René Parodi

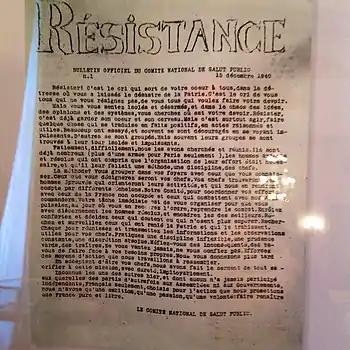
The first issue of the underground newspaper "Résistance", displayed at the Russian ambassador's residence, Paris.

At the end of 1940, he organised a group of resistance fighters to write propaganda and published the underground newspaper "Résistance" {see image). With Christian Pineau, he helped to create the "Comité d’études économiques et syndicales" (Economic and Trade Union Studies Committee) which became the "Liberation-Nord" movement. Parodi introduced the philosopher and epistemologist Jean Cavaillès to Pineau. From December 1941, Parodi was a member of the board of directors of the movement (along with Cavaillès). He was appointed as a substitute deputy at the tribunal of the Seine in June 1941 and he combined this work with that of Versailles and with his activity as a resistance fighter. During the summer of 1941, "Liberation-Nord" committed acts of sabotage, including sinking barges and blocking the Canal de Bourgogne at the Yonne river, a tributary of the Seine.